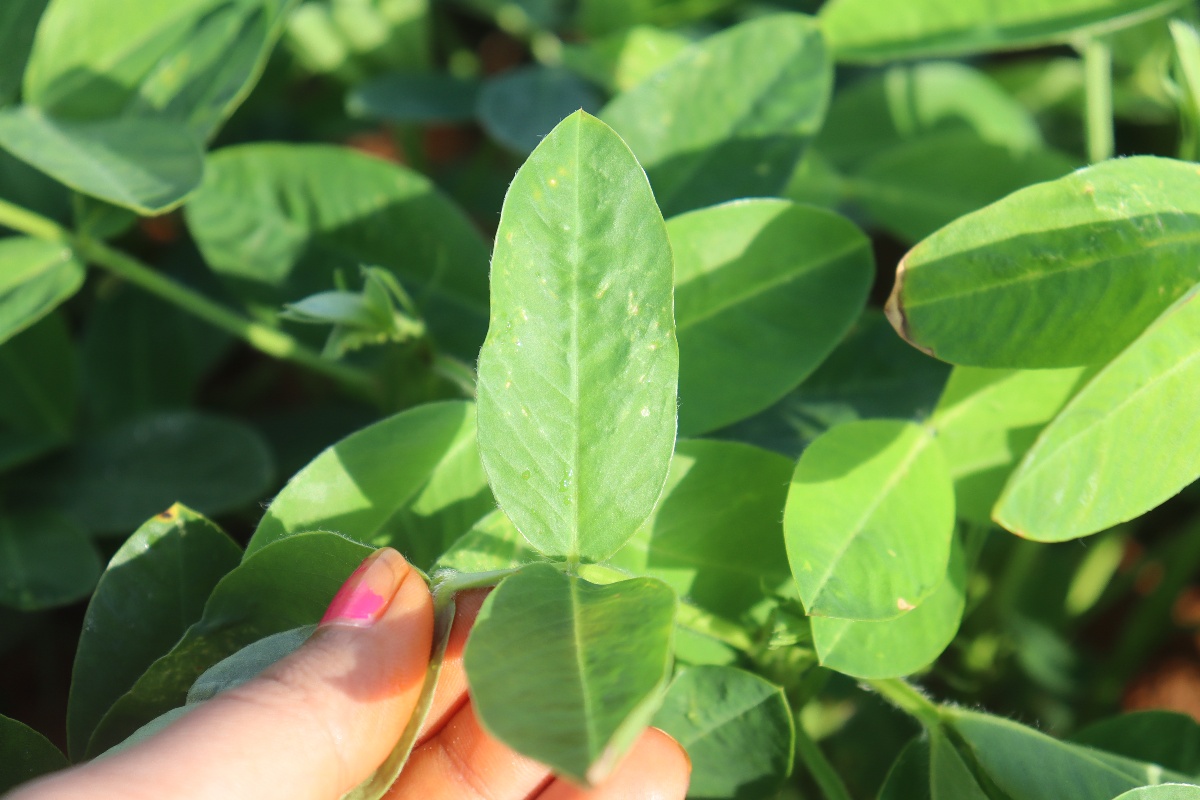
Label: healthy leaf